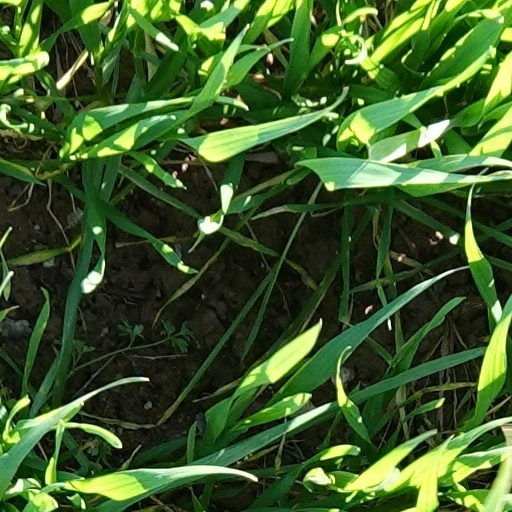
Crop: wheat